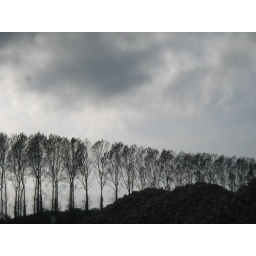
Bare trees, a moody sky and beets piled beside the road